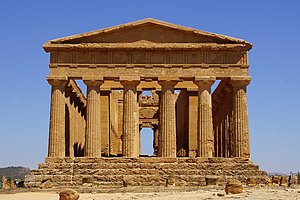
Agrigento (by)
Concordia-tempelet i Agrigento
Agrigento er hovedbyen i den italienske provins Agrigento på øen Sicilien.